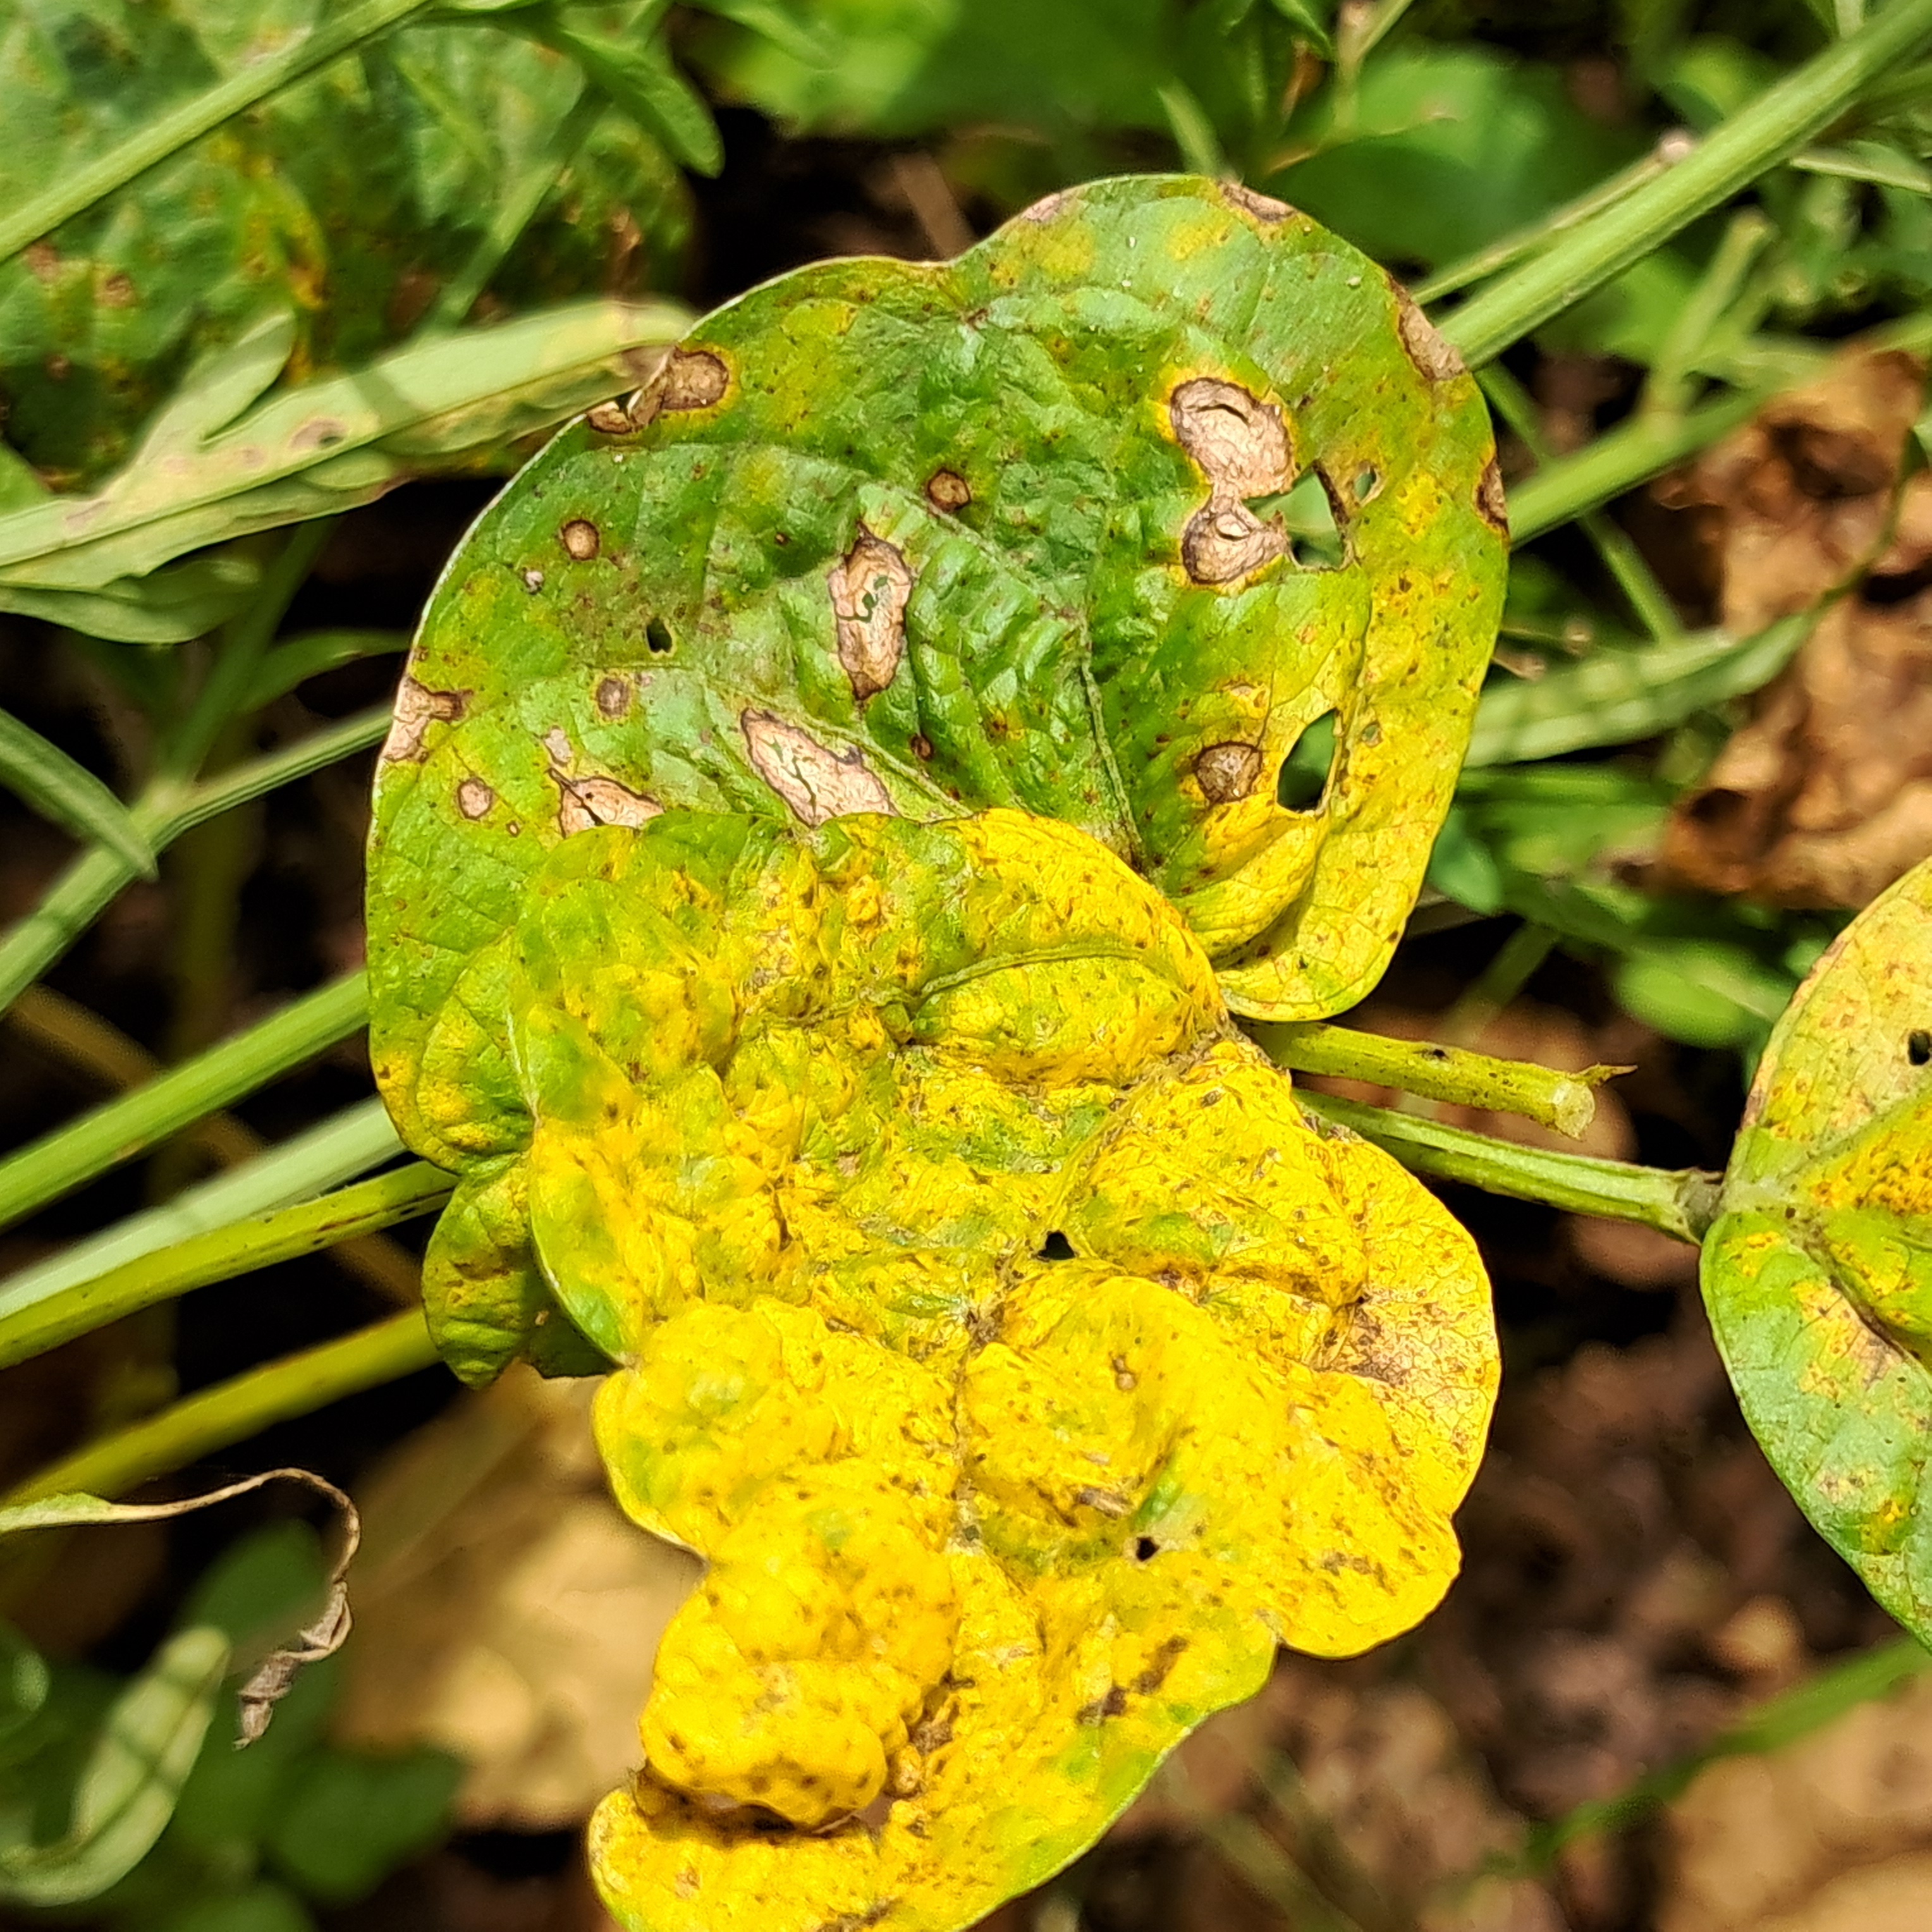
Label: Caterpillar_Semilooper_Pest